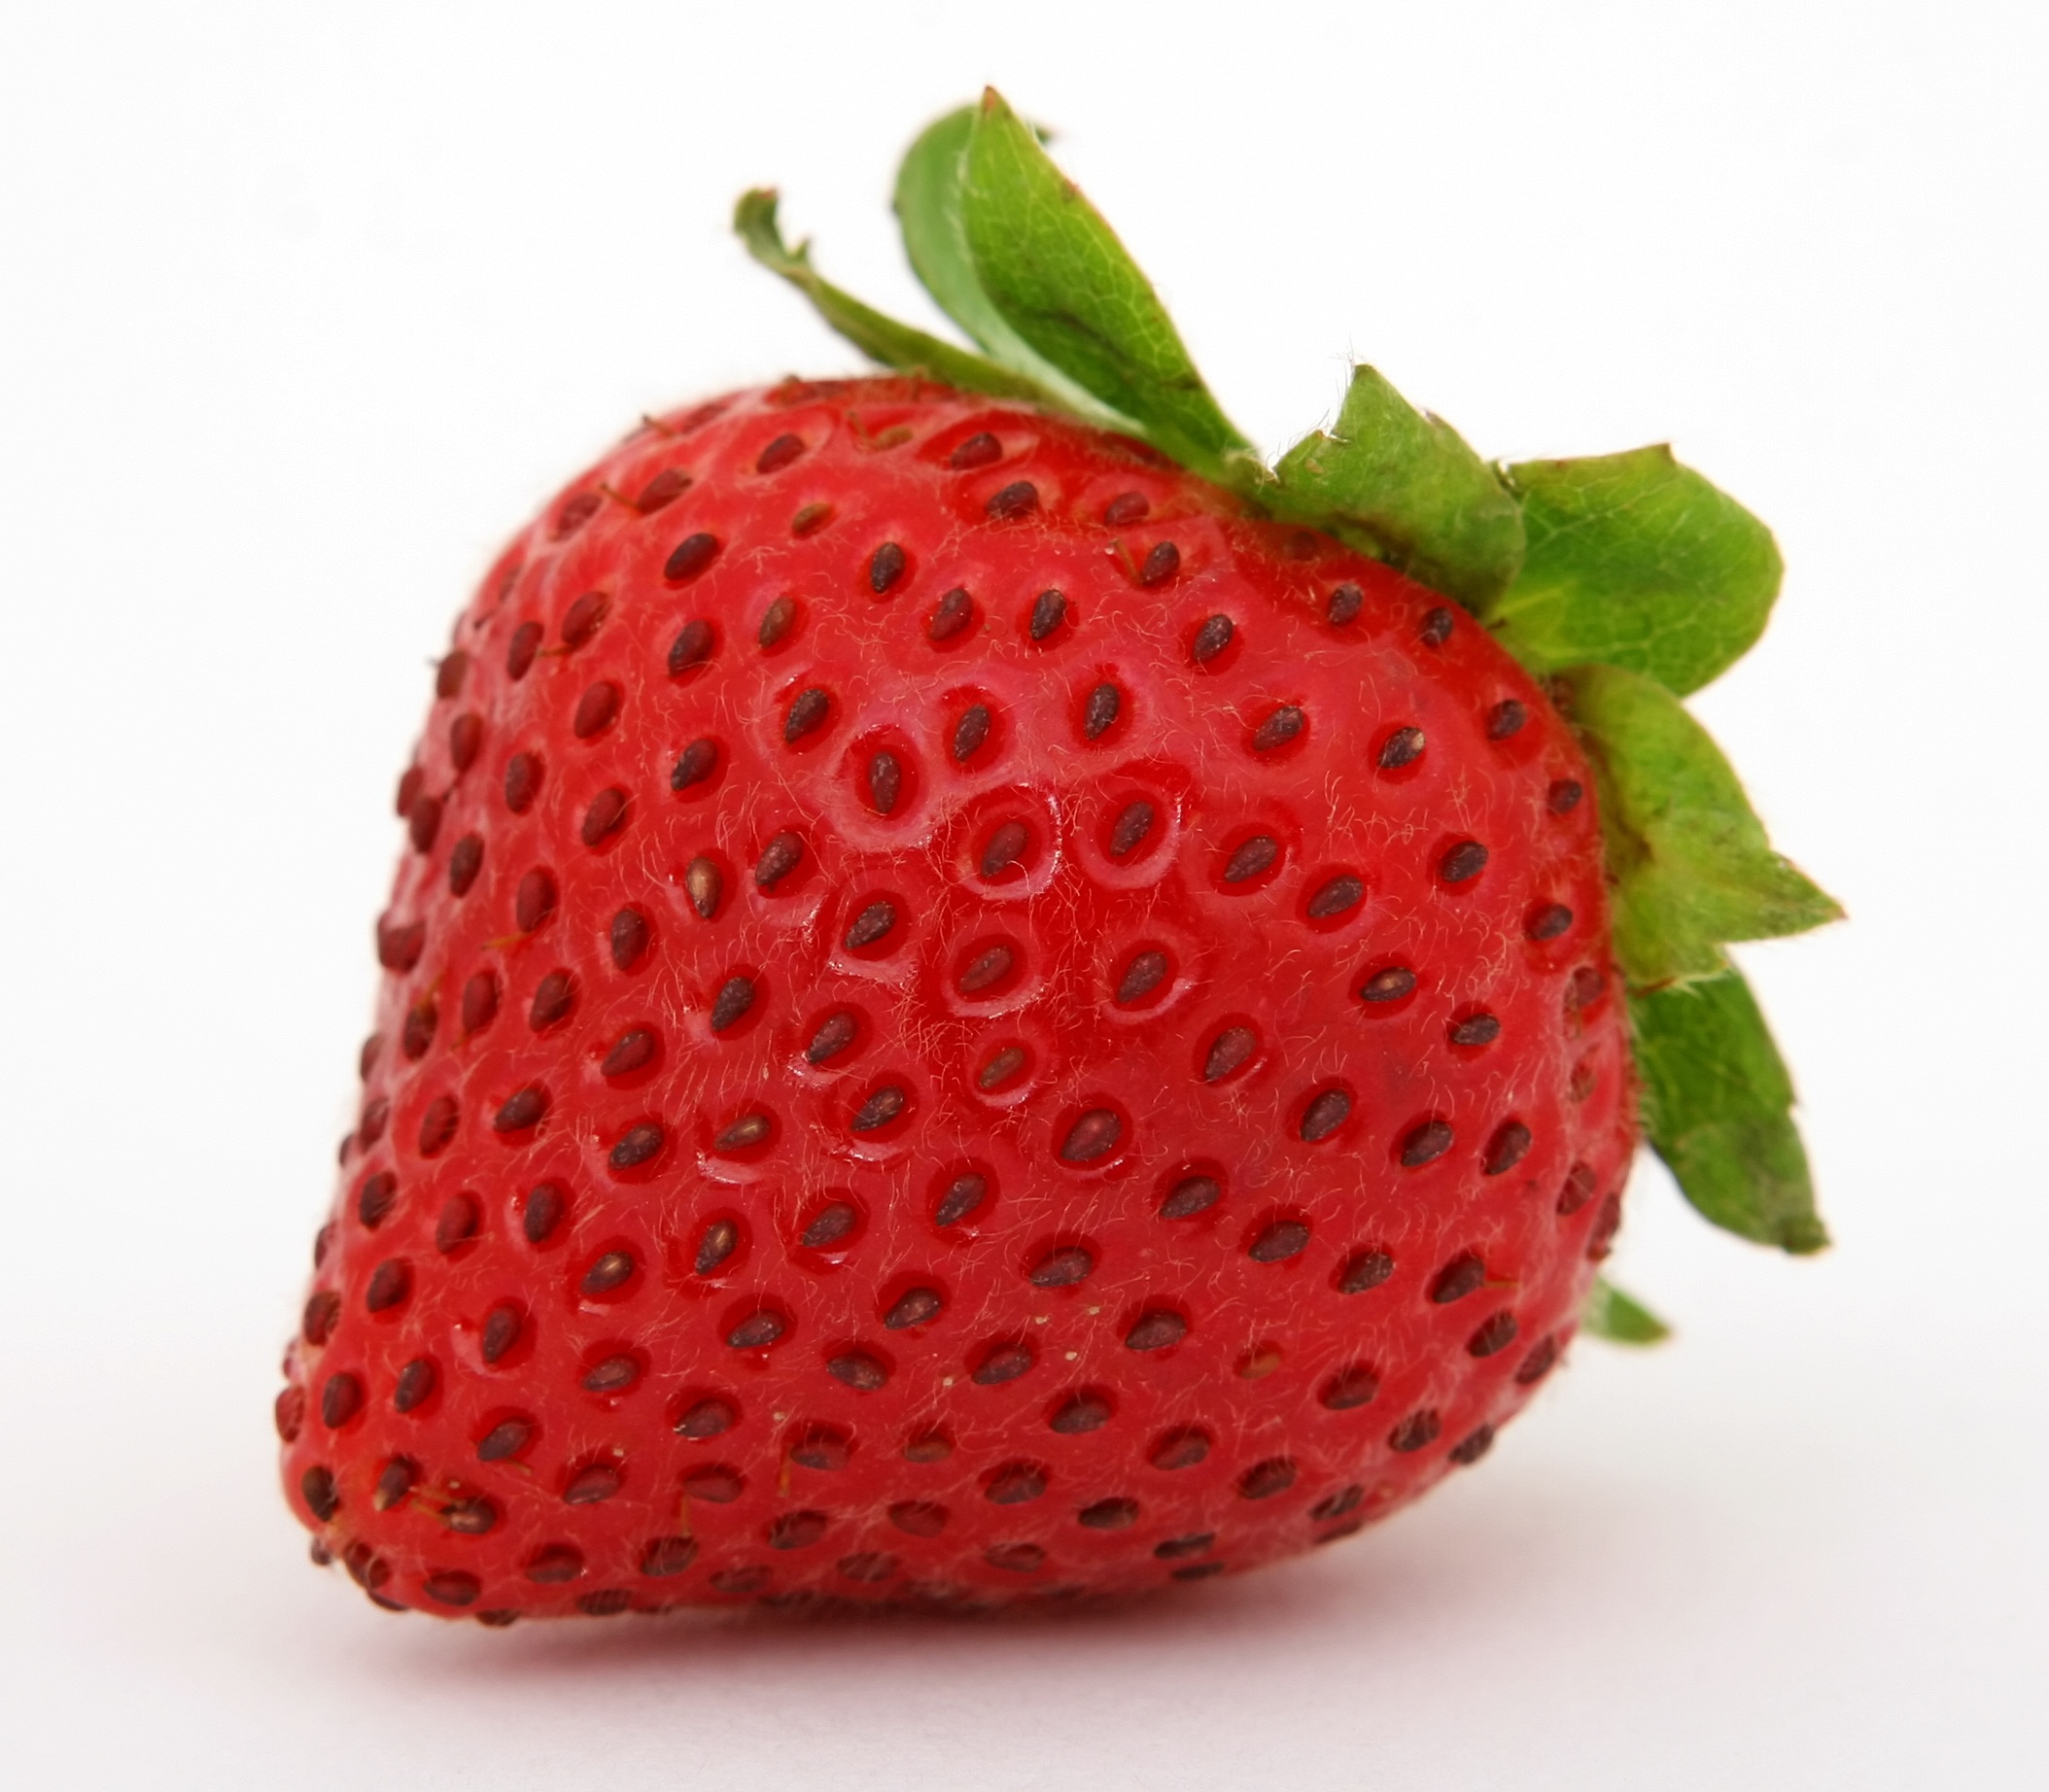
plant, white, fruit, berry, sweet, summer, ripe, food, spring, green, red, flavour, produce, colourful, natural, fresh, weight, colorful, closeup, groceries, breakfast, healthy, snack, dessert, cuisine, cream, delicious, pie, health, strawberry, juice, jam, calories, vitamin, seeds, sugar, nutrition, vegetables, tasty, supermarket, good, slim, strawberries, loss, diet, starter, weightloss, slimming, milkshake, nourishing, wholesome, cr me